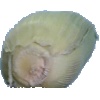
Label: Corn Husk 1